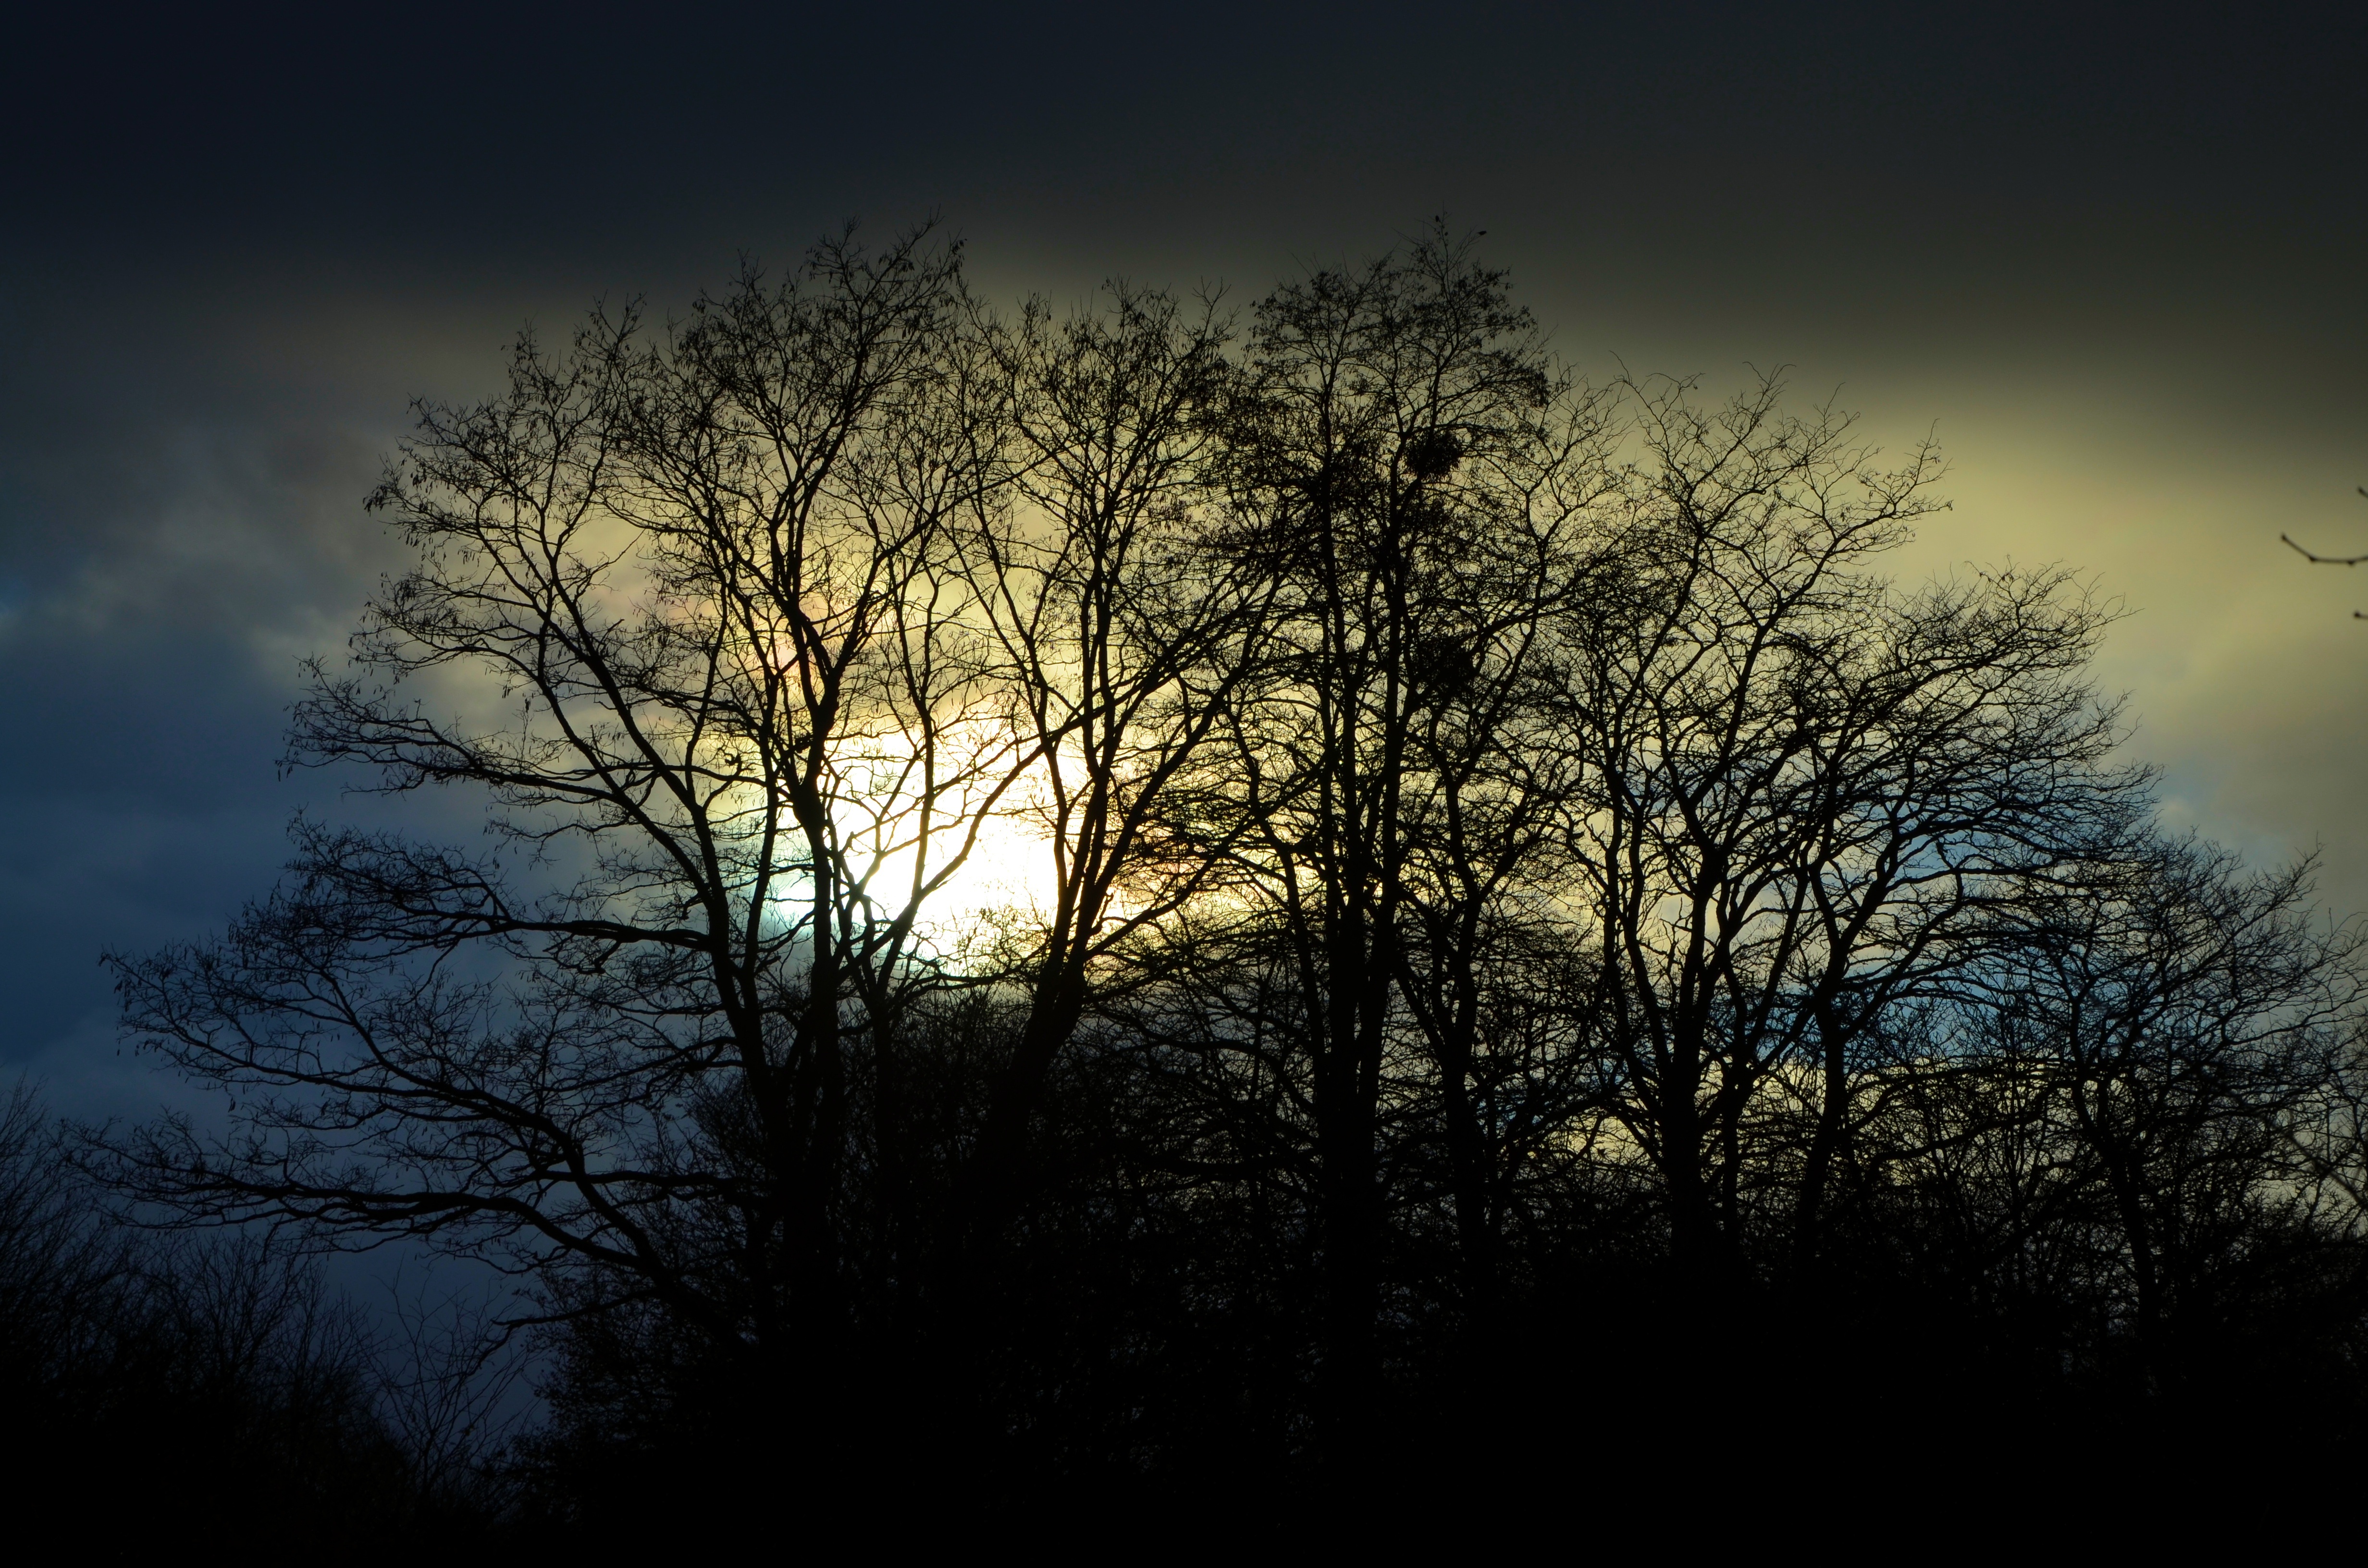
tree, nature, forest, branch, light, cloud, plant, sky, sun, sunrise, sunset, mist, night, sunlight, morning, dawn, atmosphere, dusk, evening, darkness, black, moonlight, trees, astronomical object, atmospheric phenomenon, woody plant